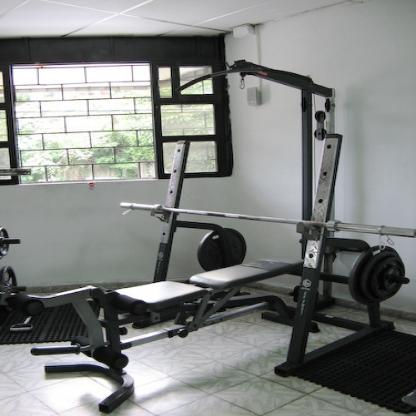
Scene: Indoor